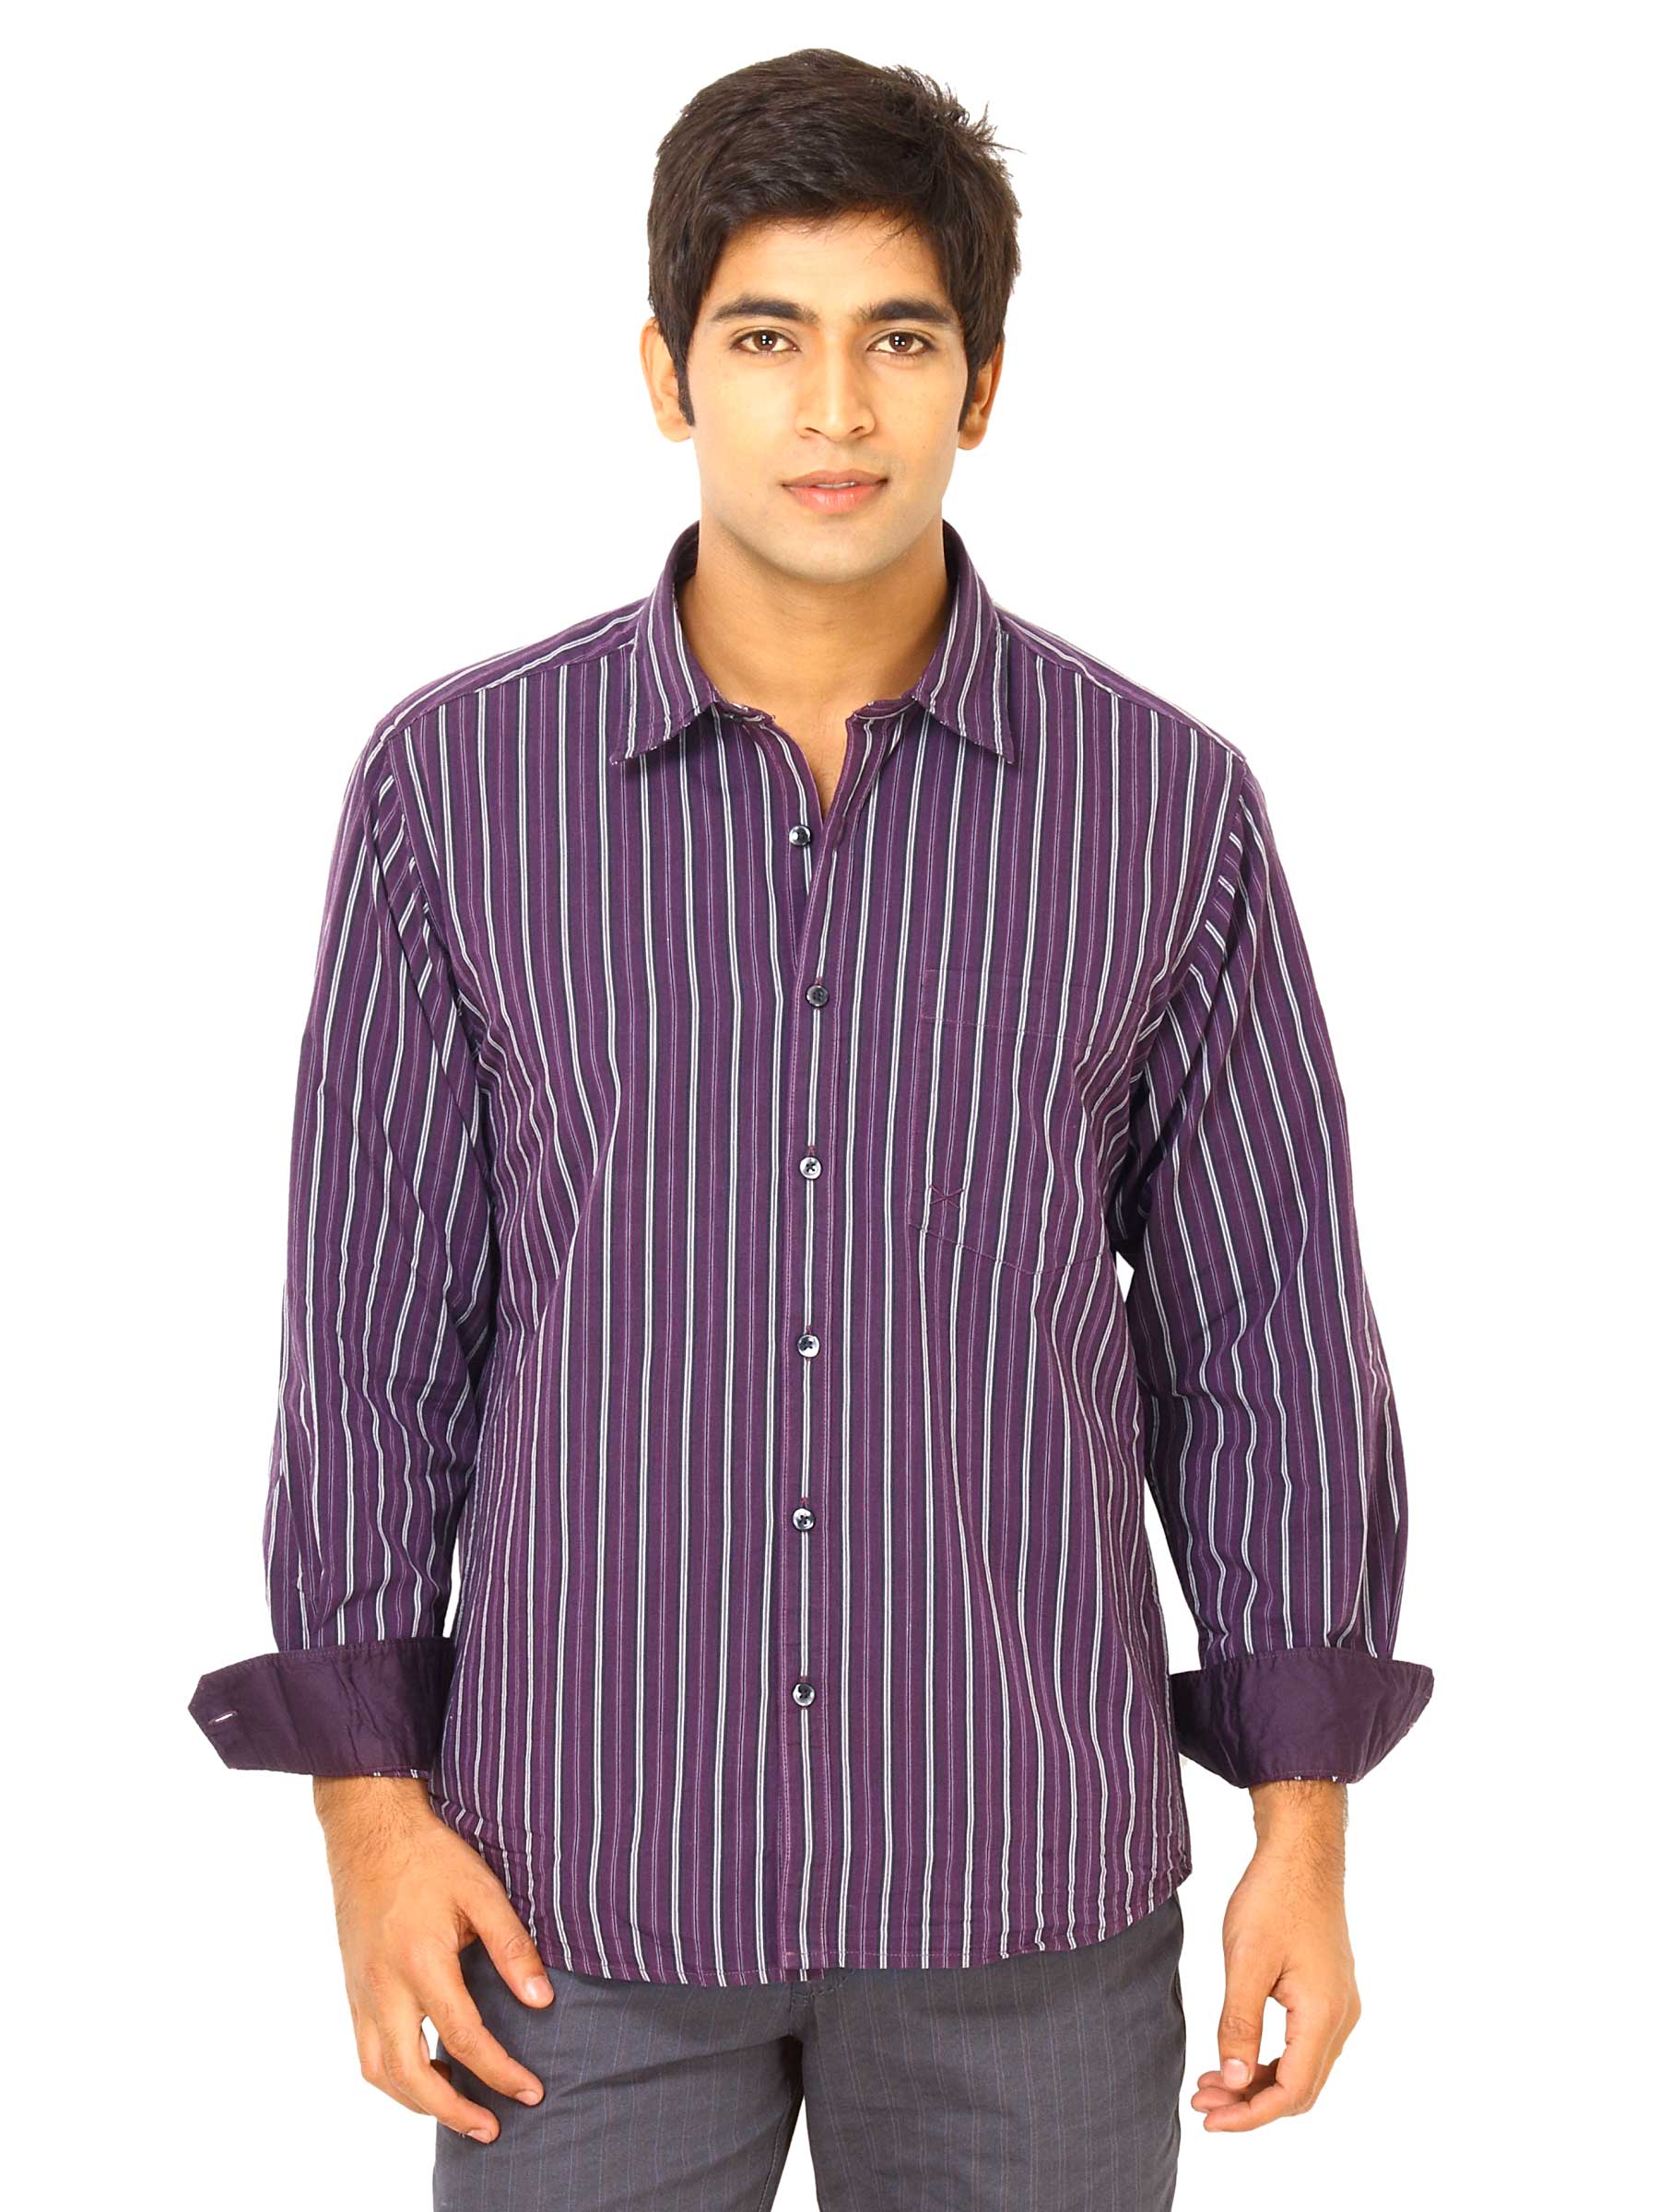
Scullers Men Scul Purple Shirts
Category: Apparel / Topwear / Shirts
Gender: Men
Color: Purple
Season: Fall 2011
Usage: Casual